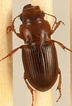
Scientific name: Cratacanthus dubius
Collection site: North Sterling NEON (STER), plot STER_031